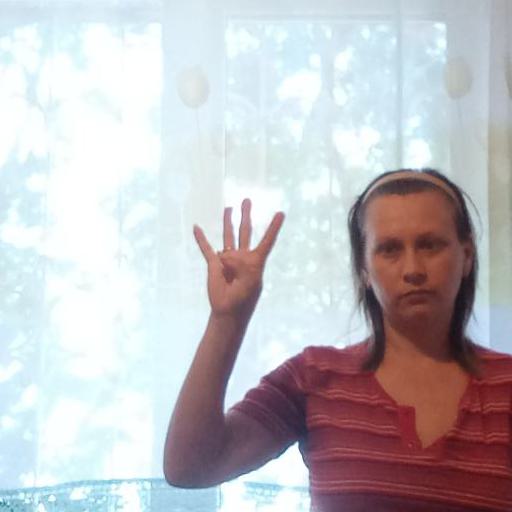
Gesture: four